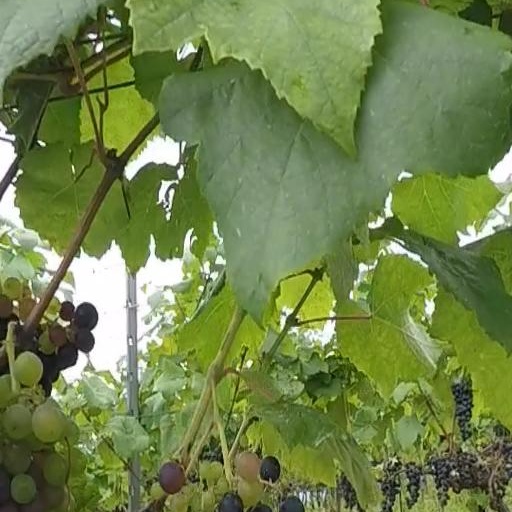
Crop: grape